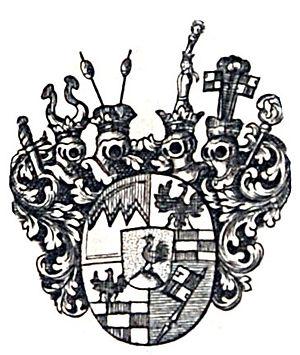
Poppon Iᵉʳ est un chancelier royal et évêque de Wurtzbourg de 941 à sa mort.